Ignacio Romero Osborne

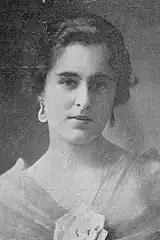
sister Enriqueta

In 1934 Romero married Micaela de Solís-Beaumont y Lasso de la Vega (1913-1969) from Seville. She descended from a landholder family from Carmona; though her parents did not hold aristocratic titles, they were related to numerous well-born families, like these of (Solís) and (Lasso de Vega). Ignacio and Micaela settled in Seville and had 14 children, born between the mid-1930s and the early 1950s. None of them became a widely recognized public figure. The best known one is Romero’s oldest son, Ignacio Romero Solís. One of communist Seville leaders in the 1960s, he spent a year behind bars; in the 1980s and 1990s he headed the Andalusian branch of RTVE. In 2015-2020 he published an epic novel trilogy, focused on disappearance of the world of old Andalusian aristocracy. Holder of the marquesado, Romero Solís later ceded it to his grandson, the current marqués. Romero Osborne’s grandson briefly gained attention of gossip media when in 2012 he married daughter to the then minister of defense. Romero’s siblings married mostly into well-established Andalusian families, e.g. his sister Enriqueta married Conde de San Clemente.